Grant Enfinger

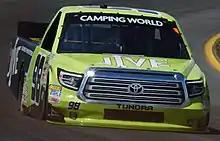
Enfinger in the No. 98 truck for ThorSport Racing at Pocono in 2017

ThorSport Racing hired Enfinger to drive the No. 98 Toyota Tundra full-time in 2017. He finished 11th in the standings.